Mihovil Logar

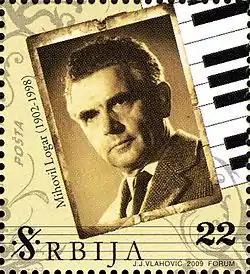
Mihovil Logar on a 2009 Serbian stamp

Mihovil Logar (Rijeka, Croatia, 6 October 1902 – Belgrade, Serbia, 13 January 1998) was a Serbian composer and music writer.